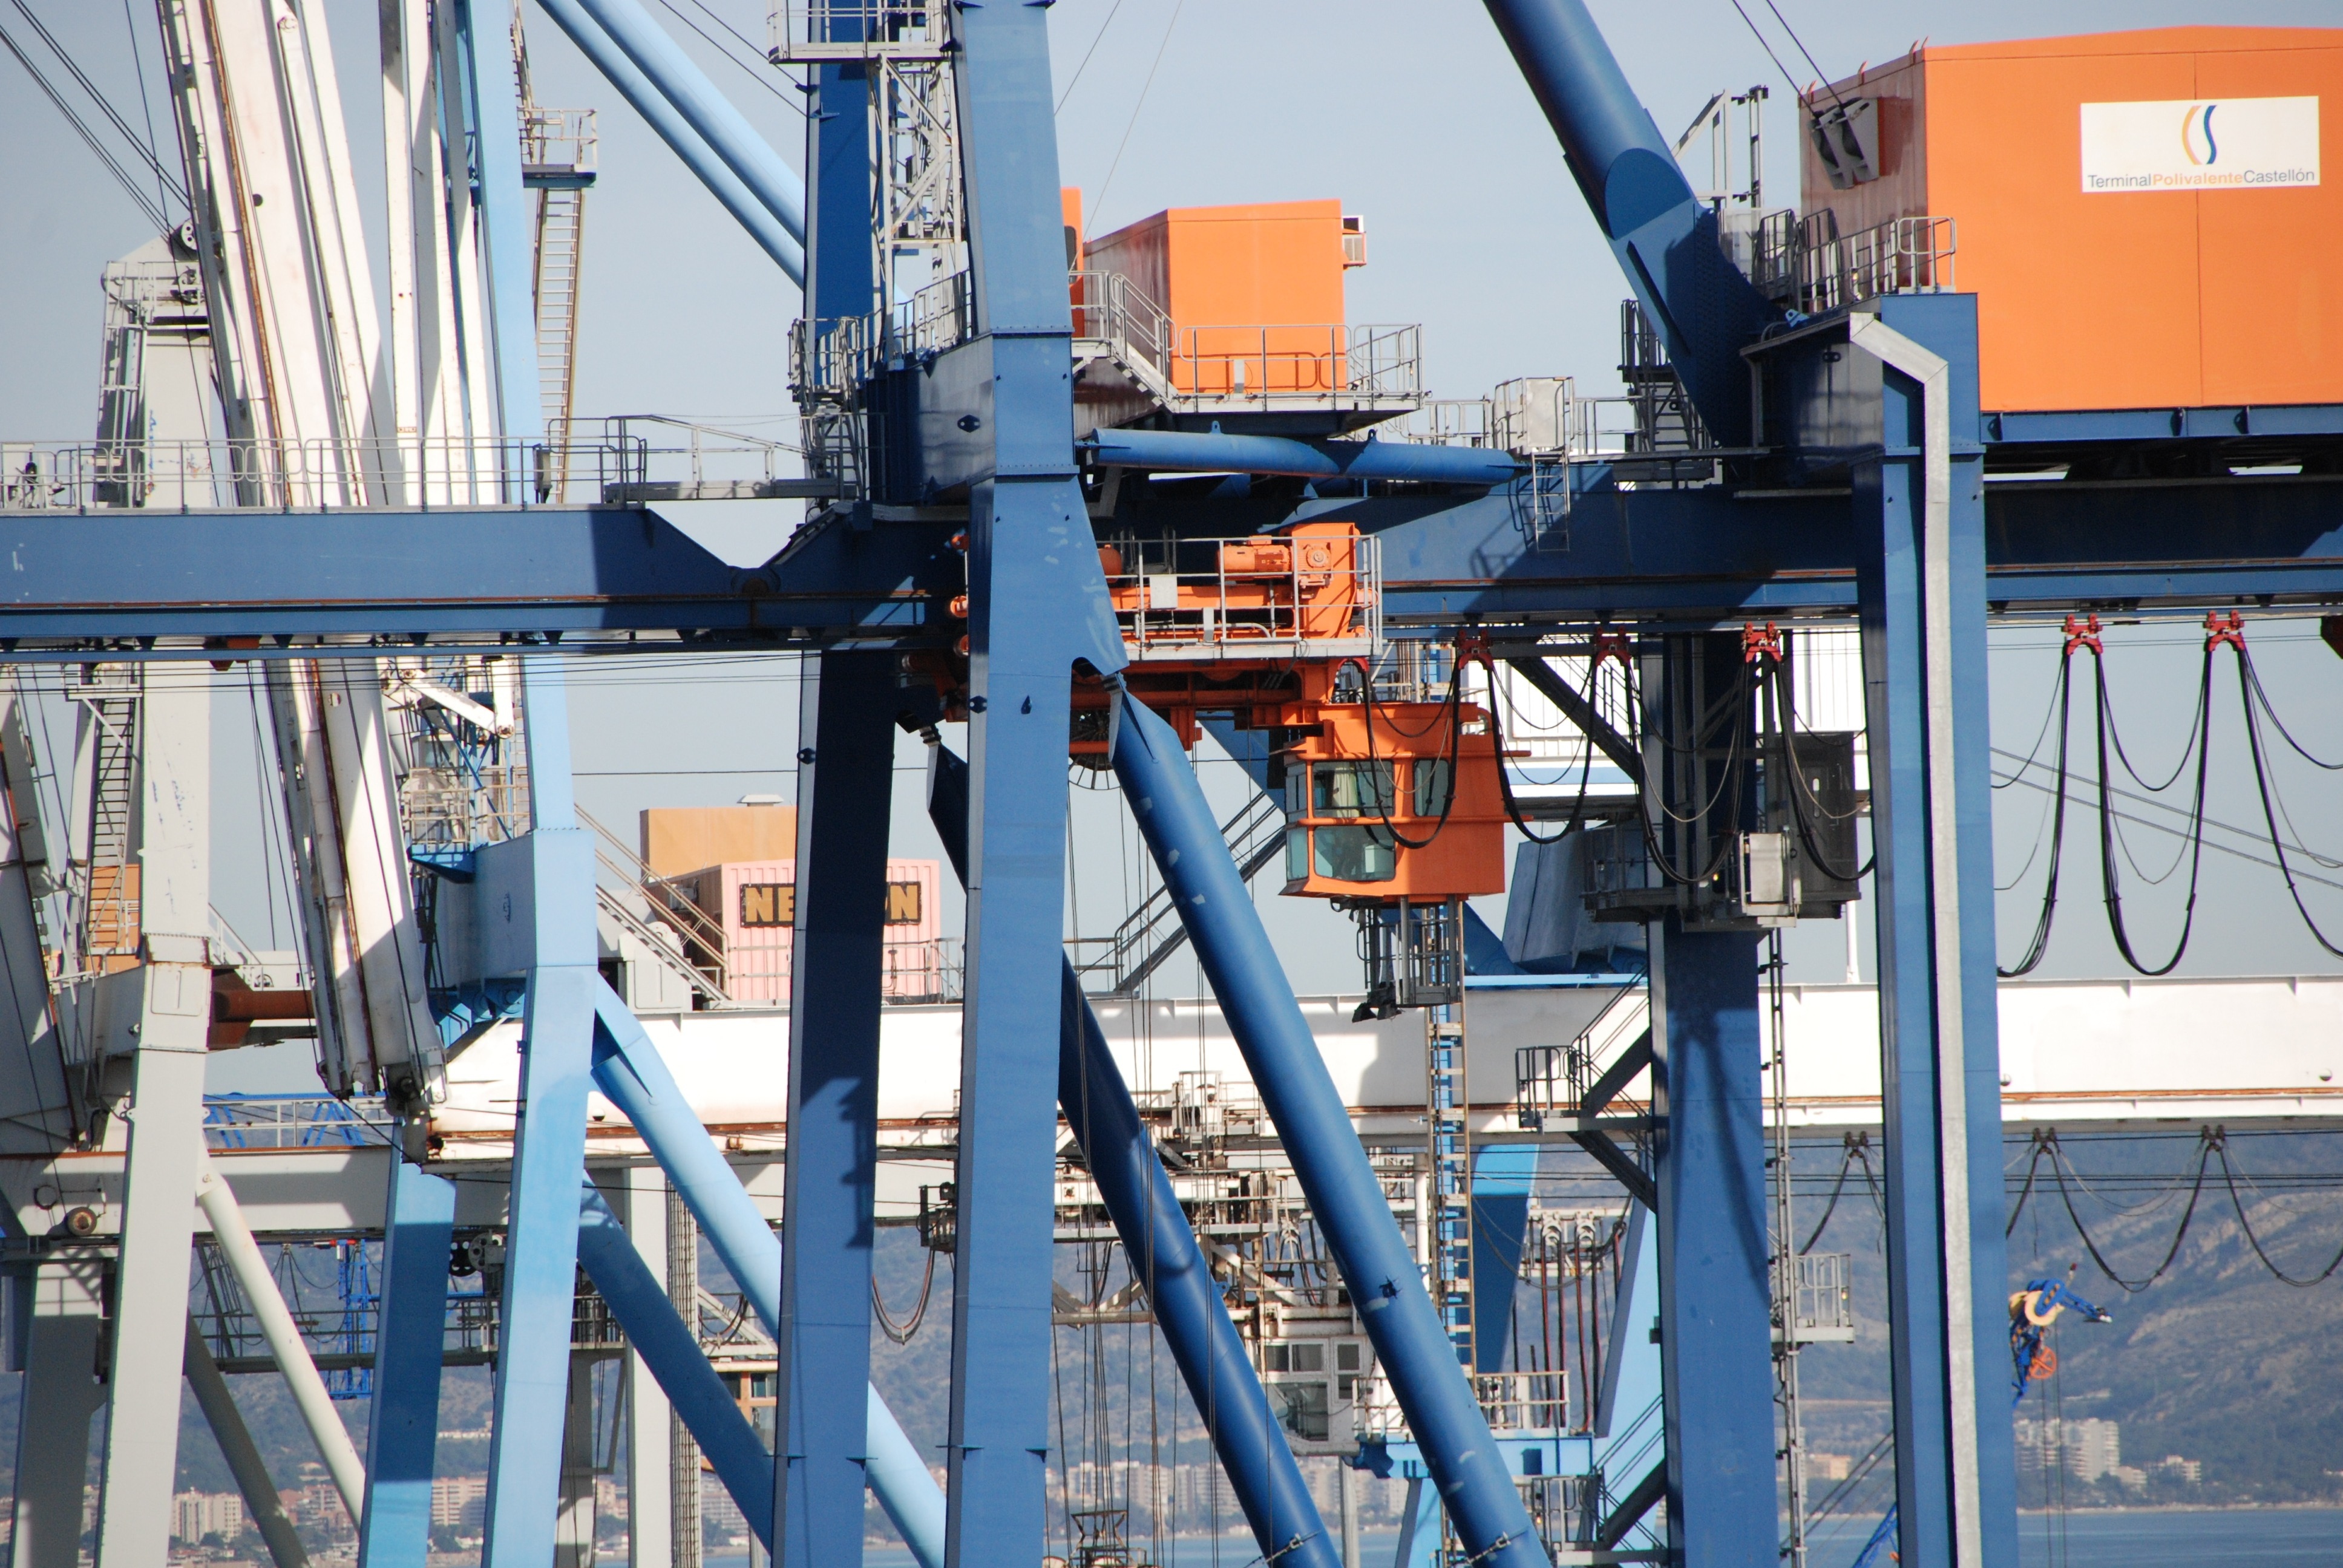
transport, vehicle, mast, machine, industry, electricity, energy, crane, construction equipment, maritime transport, port of castell n